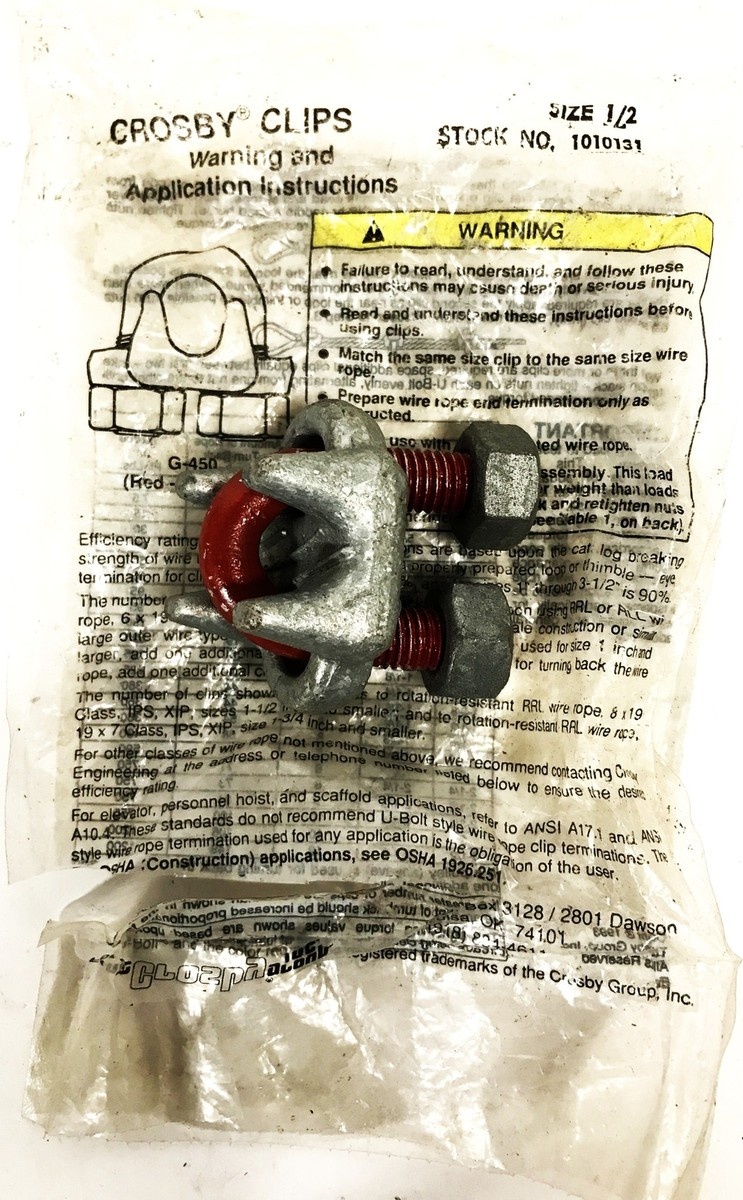
Crosby Clips 1/2 inch U-Bolt Wire/Rope Clip 1010131 [Lot of 4] NOS
📦 TIEMPOS DE ENVÍO Y ENTREGA Con el objetivo de garantizar que reciba siempre un producto de la más alta calidad, todos nuestros artículos son importados directamente desde nuestras bodegas principales en México y Estados Unidos. Algunas piezas pueden requerir despacho aduanero antes de su envío. ✅ Todos los costos de importación y envío a domicilio están incluidos en el precio. ⏱️ Tiempo estimado de entrega: • De 6 a 8 días hábiles (dependiendo de la zona postal), a partir de la confirmación del pago. • El 80 % de los envíos llega en aproximadamente 6 días hábiles. Utilizamos un rango máximo para evitar inconvenientes por posibles retrasos. 🛡️ GARANTÍA • Producto 100 % nuevo, en caja original de línea. • Garantía total: si no queda satisfecho, le reembolsamos el 100 % del dinero. 💼 PRECIOS ESPECIALES PARA EMPRESAS Y DISTRIBUIDORES Atendemos a empresas, distribuidores, contratistas, industrias, revendedores y brokers. Solicite su cotización personalizada: 🟢 WhatsApp | 📧 Correo ❓ PREGUNTAS FRECUENTES ¿Necesita más información sobre este producto? Haga clic en los botones "Cotización por WhatsApp" o "Cotización por correo" y con gusto le atenderemos. v1|326497603197|0
Brand: SPMX Solutions
Category: Hardware > Hardware Accessories > Hooks, Buckles & Fasteners > Chain Connectors & Links